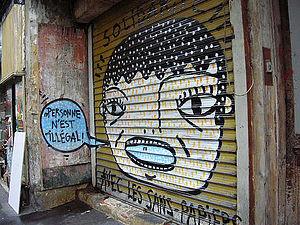
Photo de Gilles Itzkovitchklein, du 15 septembre 2005. Cette photographie a été prise à Paris, à l'extrémité de la rue de Tanger en allant vers le boulevard de la Chapelle. Source
En France, la reconduite à la frontière est une mesure d'éloignement des étrangers en situation irrégulière.
L'expression étranger en situation irrégulière ou ESI désigne un statut juridique, qualifiant la situation d'un étranger présent sur le territoire d'un État, tout en étant dépourvu de titre de séjour en règle. Cette situation peut intervenir de multiples façons : soit après être entré de façon clandestine sur le territoire, soit pour être demeuré sur le territoire après expiration de la durée de validité du titre de séjour, soit encore, dans le cas d'une personne née de parents immigrés sur le territoire national, parce que la demande de naturalisation n'a pas été effectuée à l'acquisition de la majorité légale.